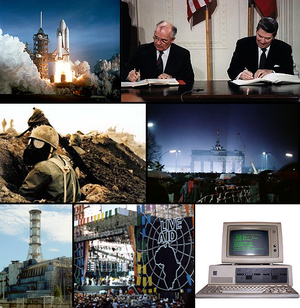
Les années 1980 couvrent la période du 1ᵉʳ janvier 1980 au 31 décembre 1989.